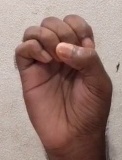
ASL sign: E